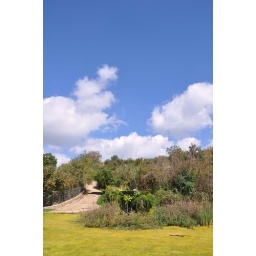
sky of blue and scum of green in our yellow algae spring